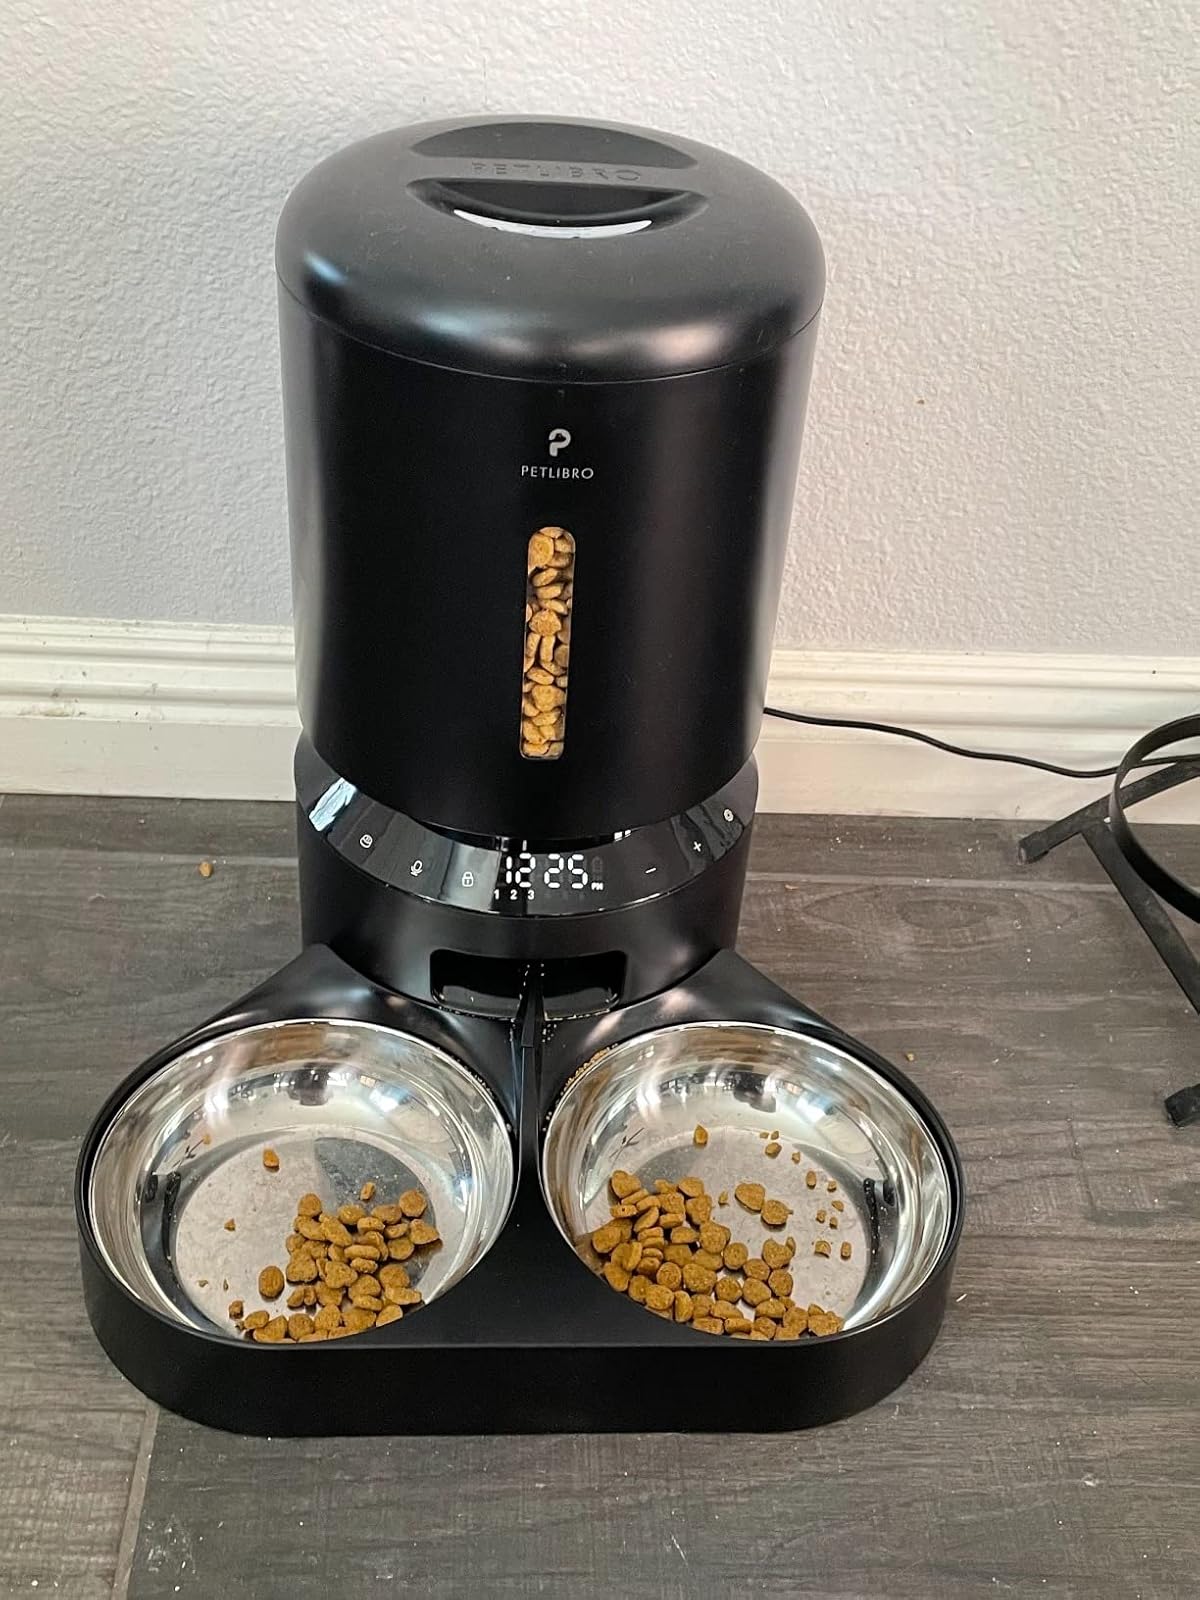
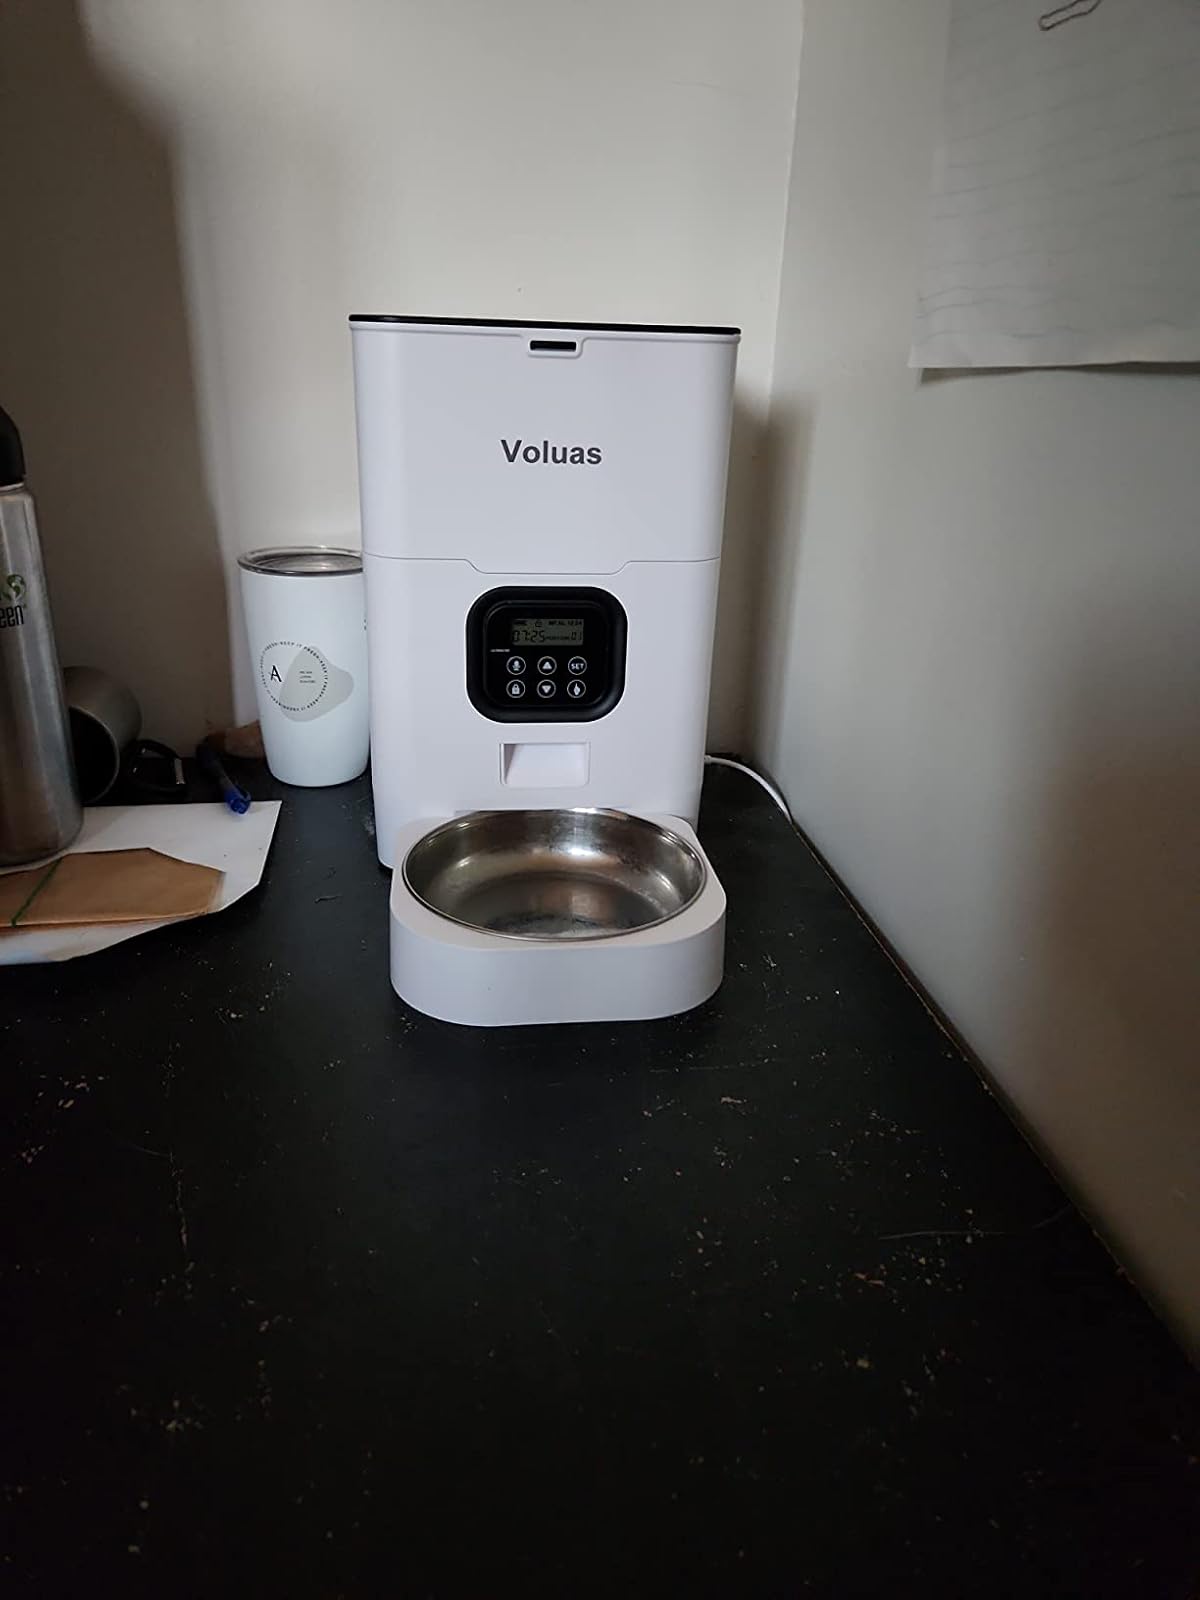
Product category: items_feeder
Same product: no